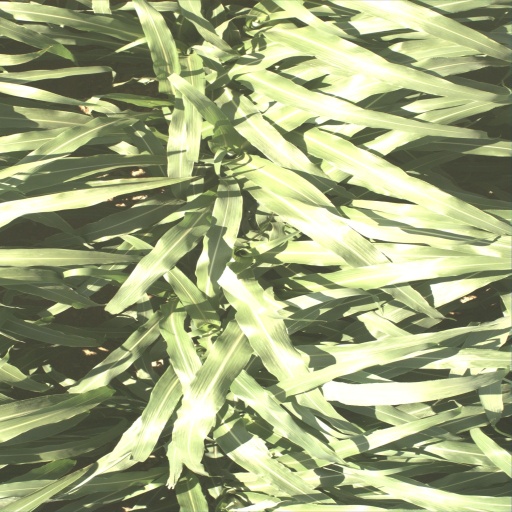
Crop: sorghum